Minakuchi Station

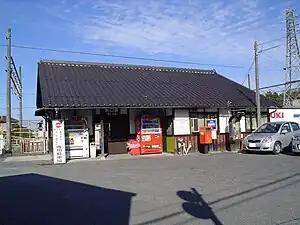
Minakuchi Station, December 2008

is a passenger railway station in located in the city of Kōka, Shiga Prefecture, Japan, operated by the private railway operator Ohmi Railway.